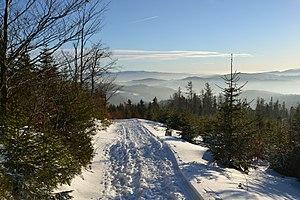
Les Beskides est le nom traditionnellement attribué à une succession de massifs montagneux des Carpates s'étendant du nord-est de la Tchéquie, le long de la frontière entre la Pologne et la Slovaquie jusqu'à l'ouest de l'Ukraine.